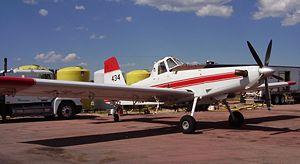
L'Air Tractor AT-602 est un avion monoplan monoplace de travail agricole américain.